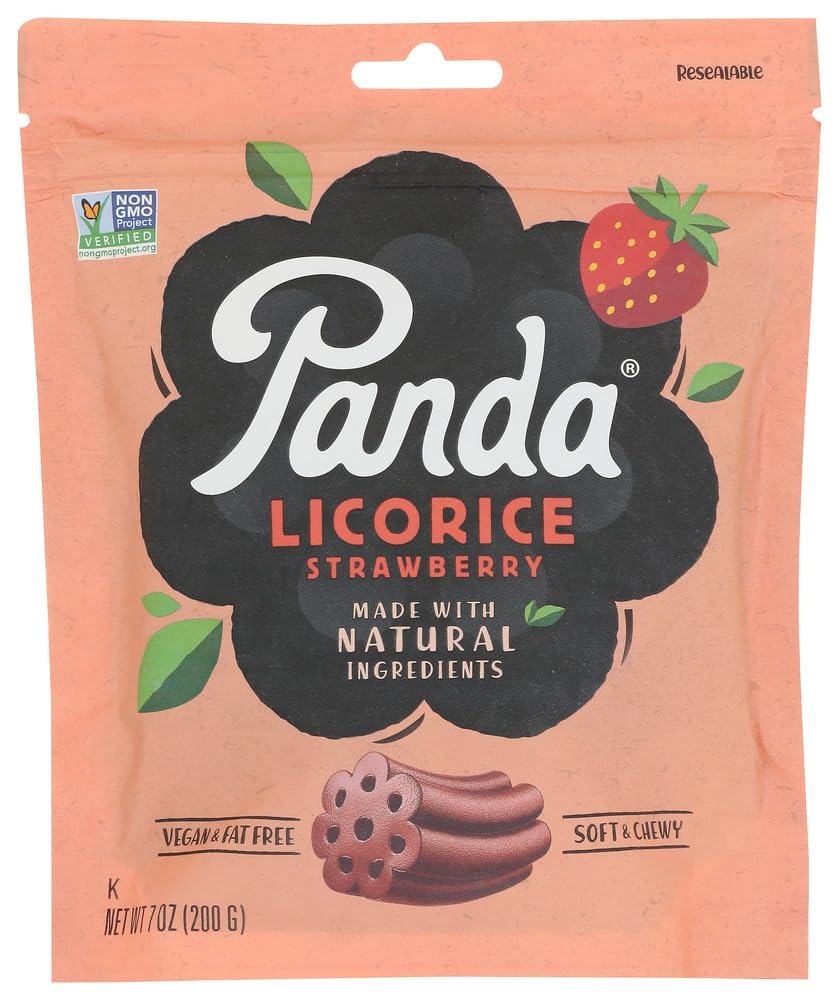
Item Name: Panda All Natural Licorice Chews Strawberry (pack of 2)
Bullet Point 1: 100% Organic Premium quality, soft eating licorice
Bullet Point 2: Country of origin: Finland
Bullet Point 3: Vegan,Fat Free,Kosher
Product Description: Panda All Natural Licorice Chews Strawberry (pack of 2)
Value: 14.0
Unit: Ounce

Price: 9.52